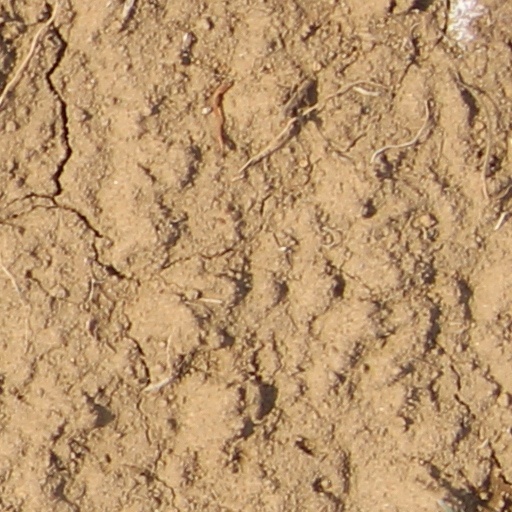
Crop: wheat